Felted

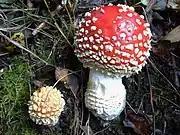
"Amanita muscaria" growing through the volva, the remnant felted tissue forming spots on the surface

Most fungal tissue is filamentous, predisposing it to grow into tangles that lend themselves to felting. Most mushroom tissue, including cords and membranes, is formed of anastomosed and felted hyphae. The spots on the caps of "Amanita muscaria" consist of felted patches of remnant tissue from the volva.